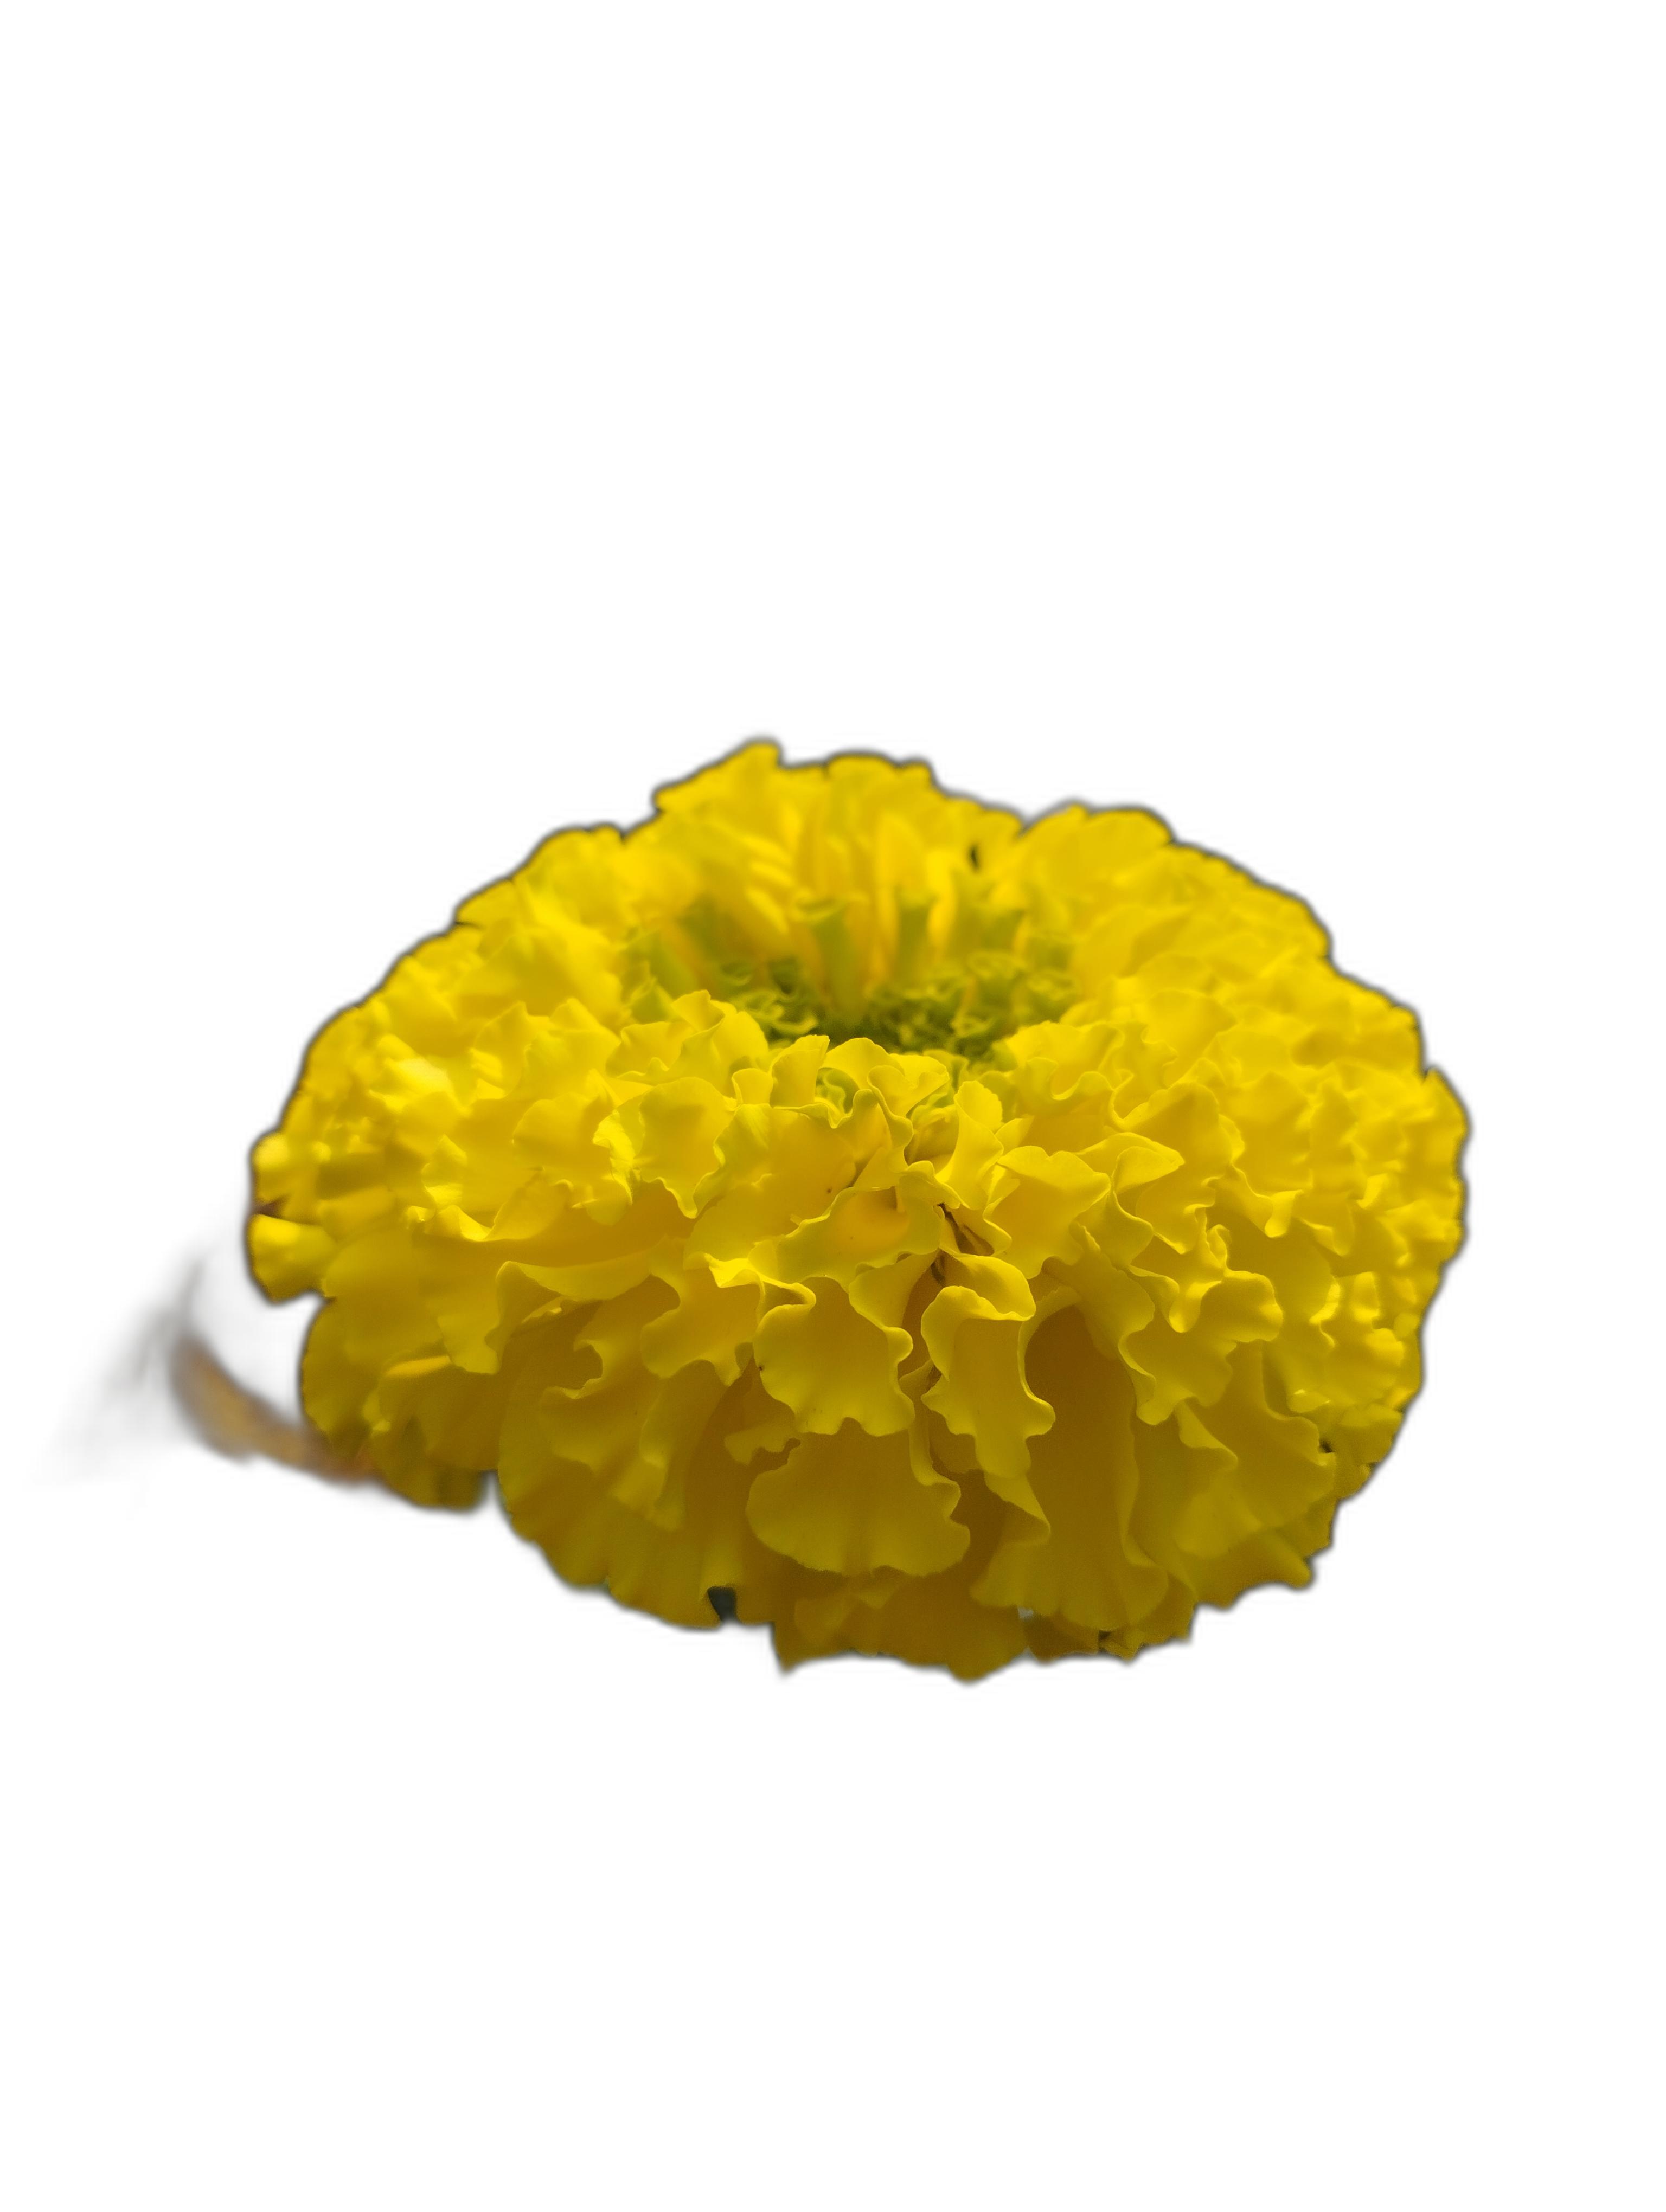
Label: Marigold